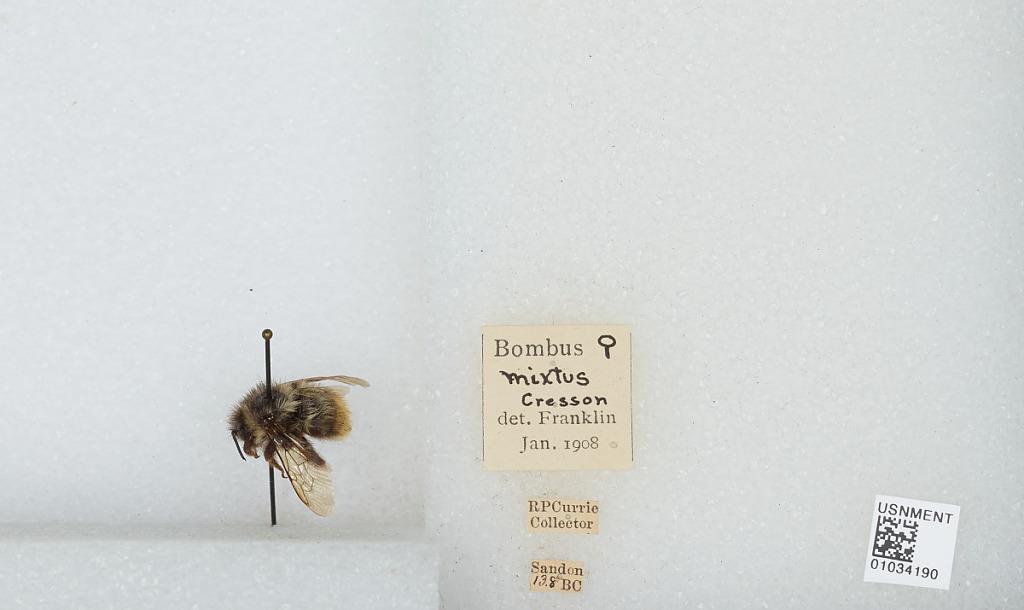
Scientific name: Bombus (Pyrobombus) mixtus Cresson
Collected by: R. Currie
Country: Canada
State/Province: British Columbia
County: District of Central Kootenay
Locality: Sandon
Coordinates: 49.9756, -117.227
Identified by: Franklin